Burnie Burns

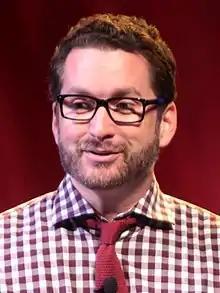
Burns at VidCon in 2014

Michael Justin "Burnie" Burns (born January 18, 1973) is an American actor, writer, producer, comedian, host, and director previously based in Austin, Texas. He was a co-founder, former chief executive officer, and former chief creative officer of Rooster Teeth. He is noted for his contributions in machinima, a form of film-making that uses video game technology in its production, and also works with animation and live action. Burns is also known for his work in the hosting and podcasting field.